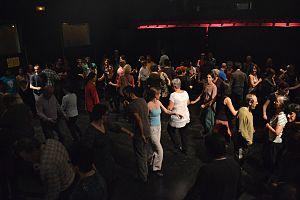
Les danseurs pendant le bal organisé par Tiss'liens 64 en janvier 2015.